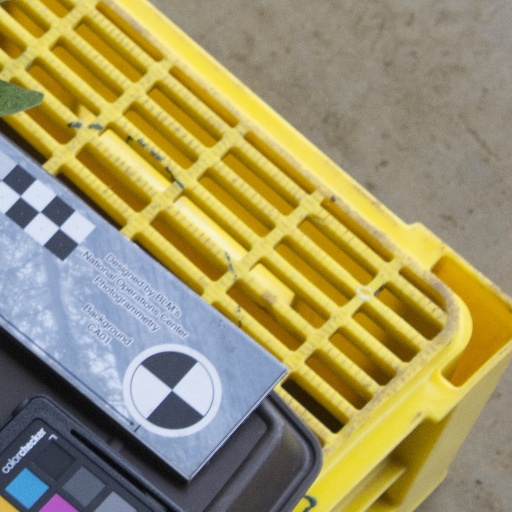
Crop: soybean